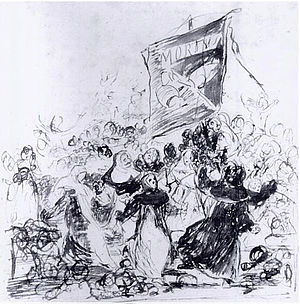
Sardinens begravelse / Fortolkninger
Sepiategning af Goya med samme titel som maleriet El entierro de la sardina fra o. 1816. Museo del Prado, Madrid